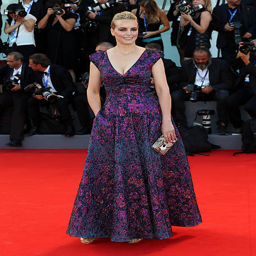
actor attends the opening ceremony and premiere during festival at person .